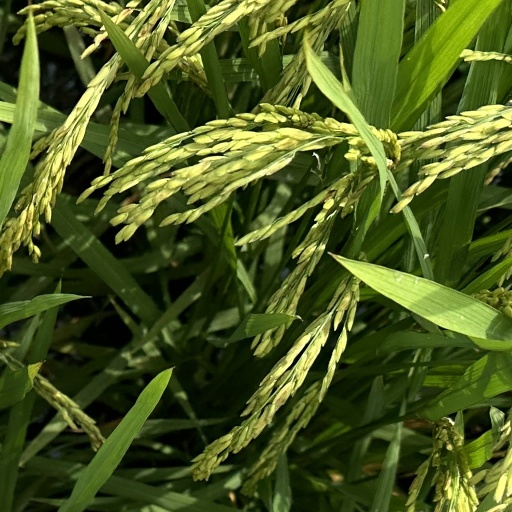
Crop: rice